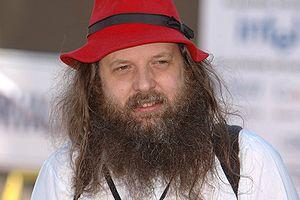
Les prix du logiciel libre sont deux récompenses décernées chaque année par la Free Software Foundation. La première est attribuée depuis 1998 à une personnalité pour le développement du logiciel libre et la seconde depuis 2005 récompense un projet d'intérêt social et son impact sur la société.